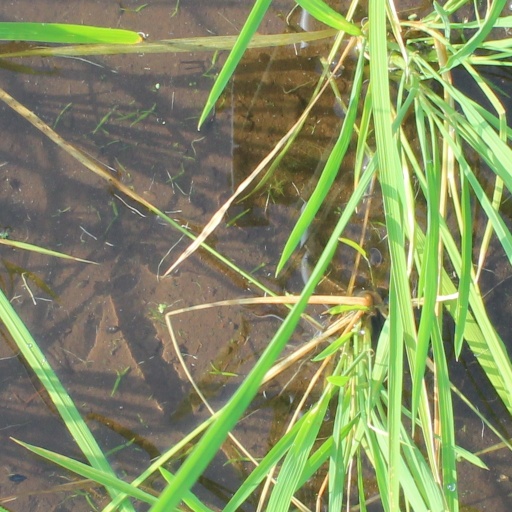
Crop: rice